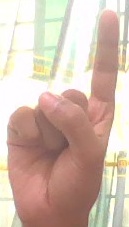
ASL sign: 1